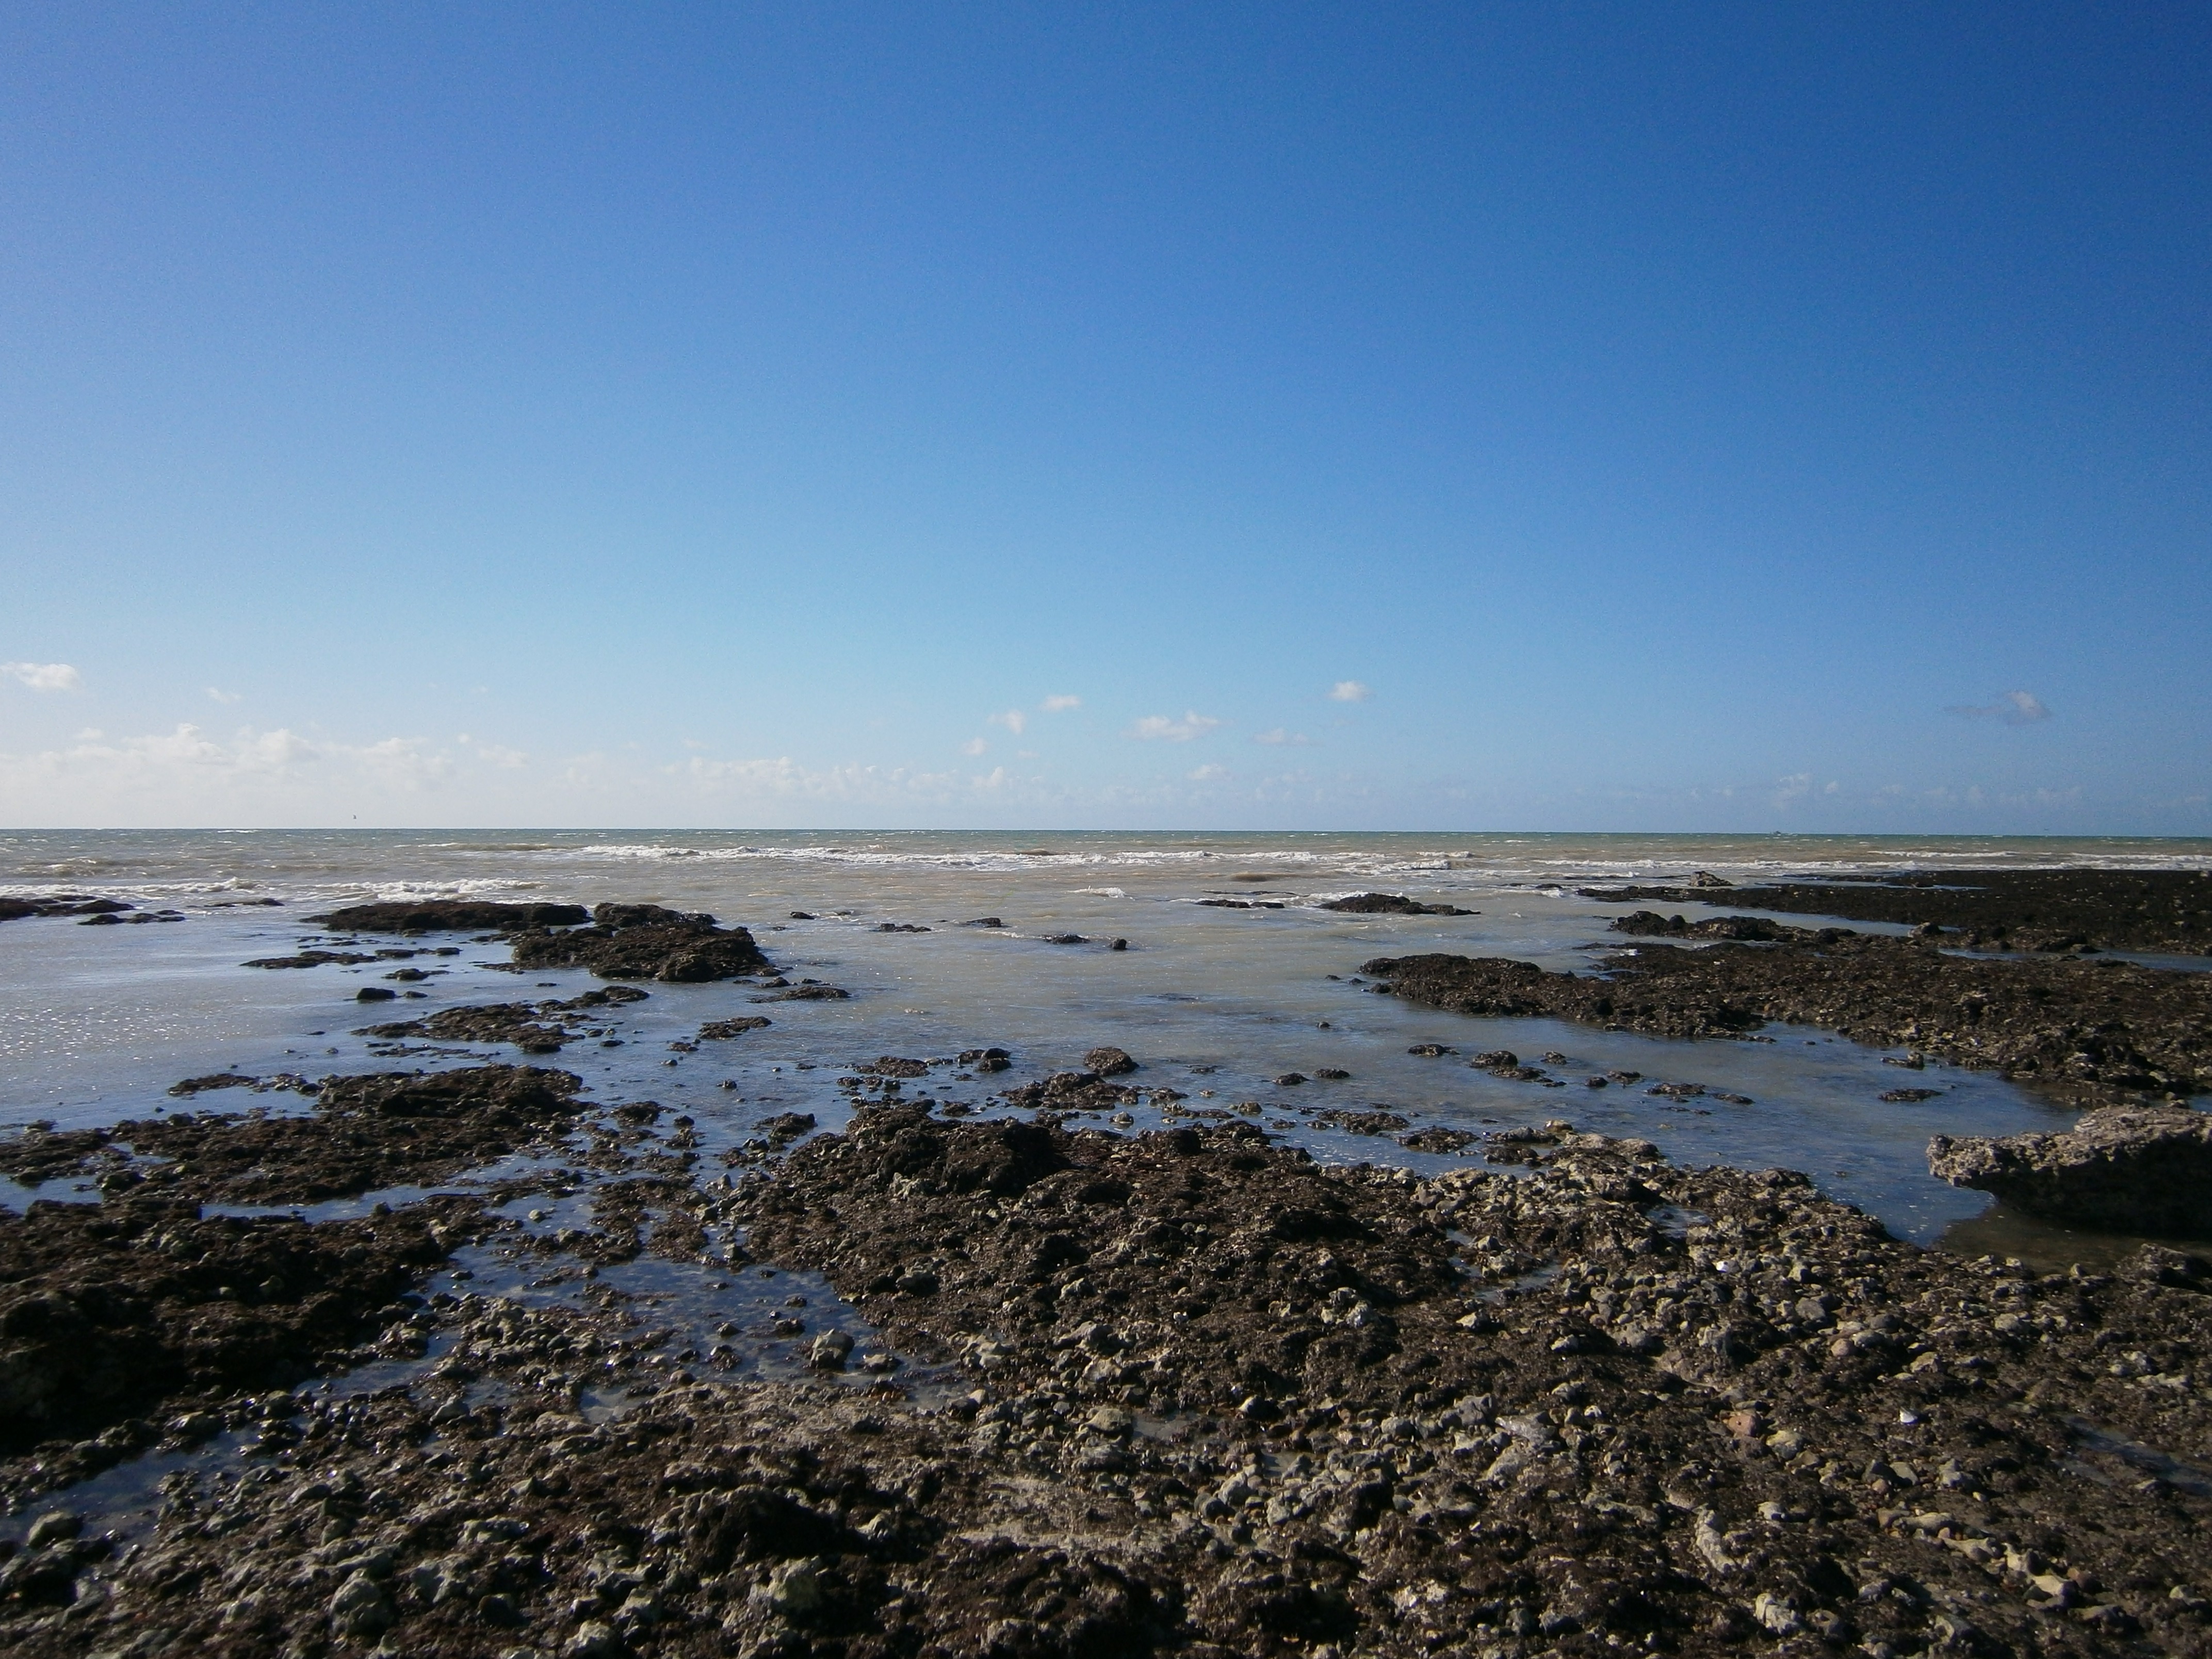
beach, sea, coast, water, nature, sand, rock, ocean, horizon, sky, shore, wave, view, holiday, bay, romance, infinity, blue, body of water, england, stones, clouds, vision, wetland, outlook, beauty, wide, beautiful, habitat, mood, sea view, unique, cape, distant, united kingdom, foresight, mudflat, natural environment, wind wave